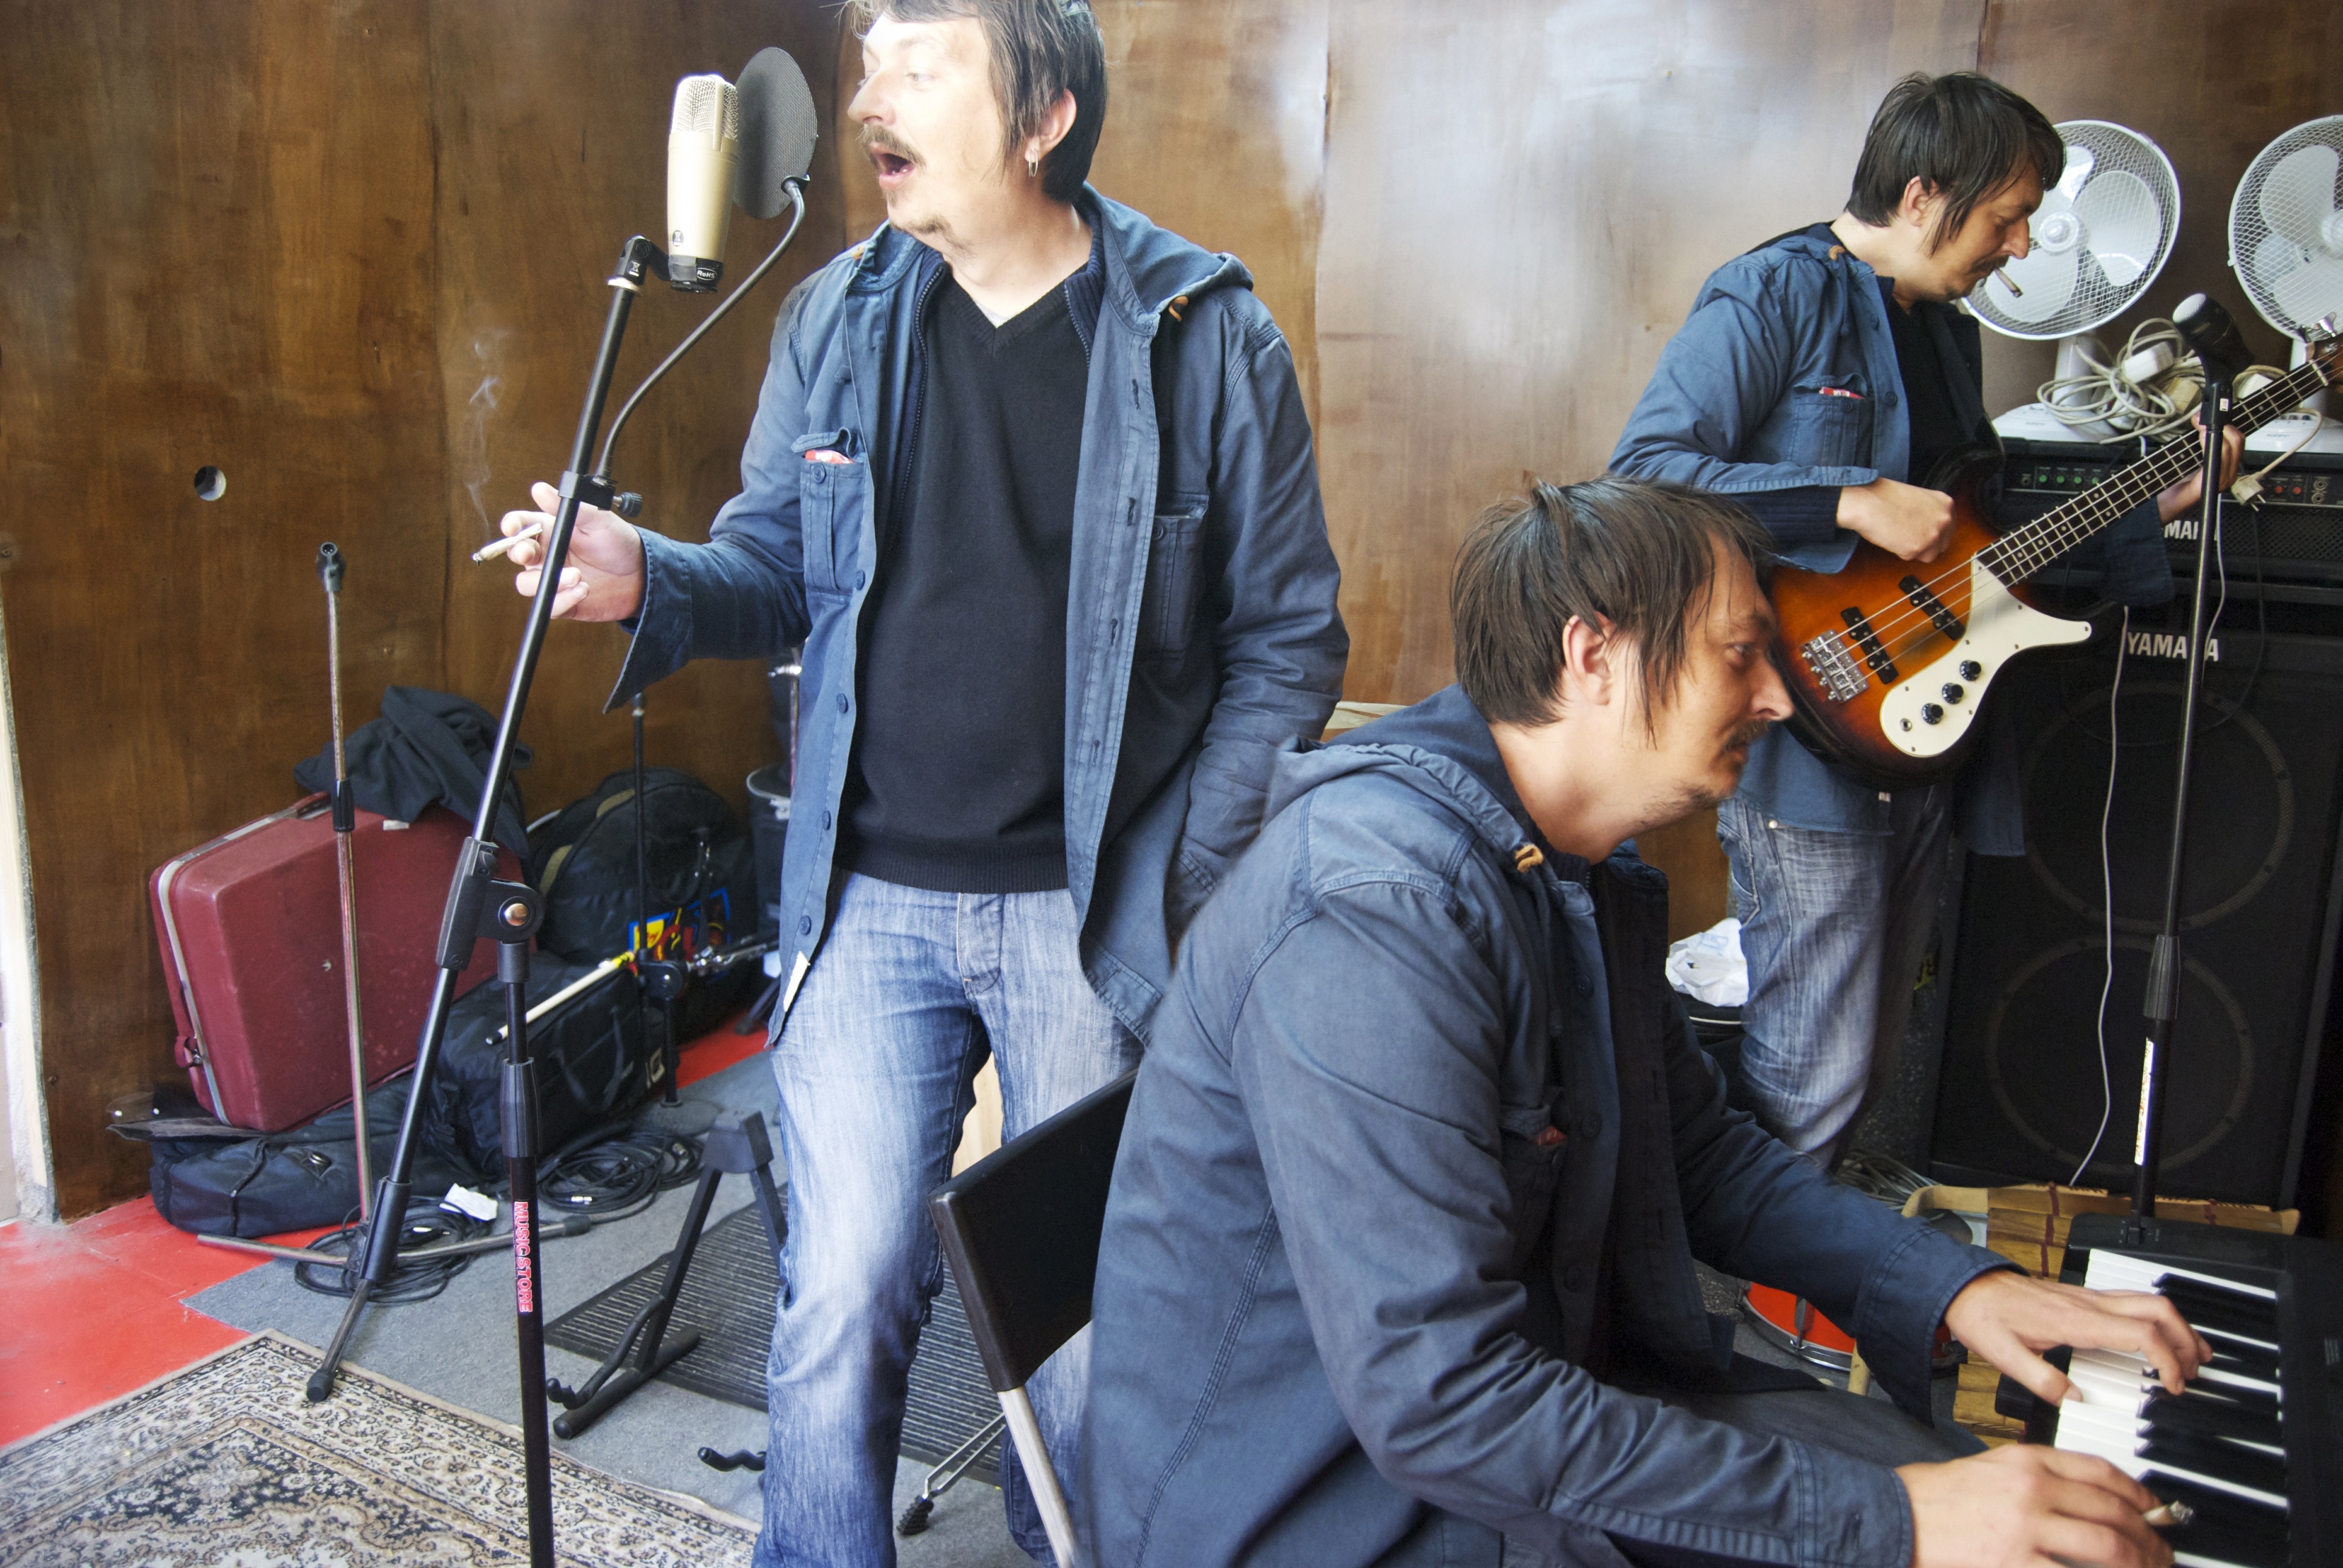
music, group, play, guitar, concert, singer, band, instrument, piano, playing, musician, perform, jazz, orchestra, musical, performance, singing, musicians, guitarist, drums, drummer, vocalist, song, instruments, entertainment, pianist, melody, rehearsal, string instrument, social group, musical ensemble, rehearsing, rehearse